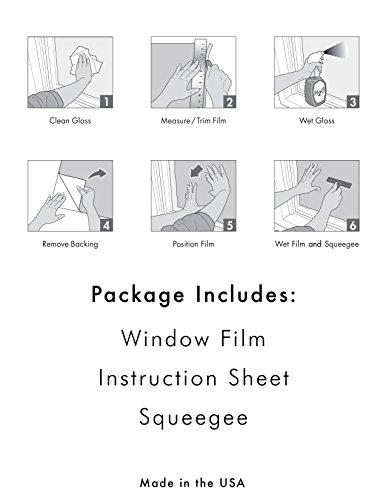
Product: ARTSCAPE Stella Window Film 24" x 36"
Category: Home & Kitchen | Home Décor | Window Treatments | Window Stickers & Films | Window Films
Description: The visual effect of textured and stained glass.
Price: $10.81
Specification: ProductDimensions:36x24x0inches|ItemWeight:8ounces|ShippingWeight:1.2pounds(Viewshippingratesandpolicies)|Manufacturer:Artscape|ASIN:B00ANOD79O|Itemmodelnumber:01-0146